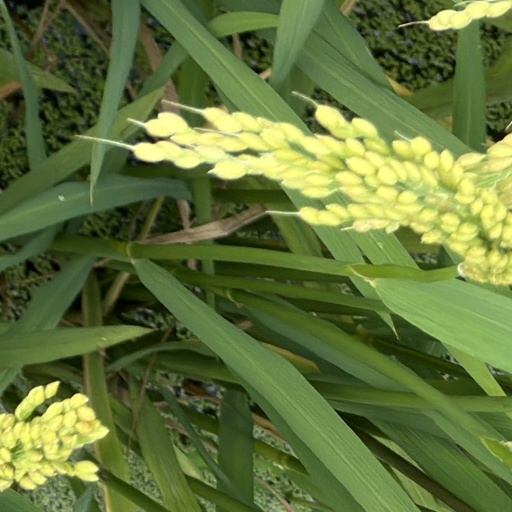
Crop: rice